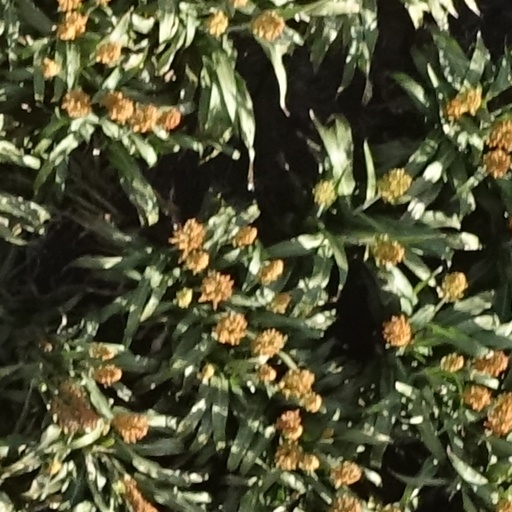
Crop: sorghum